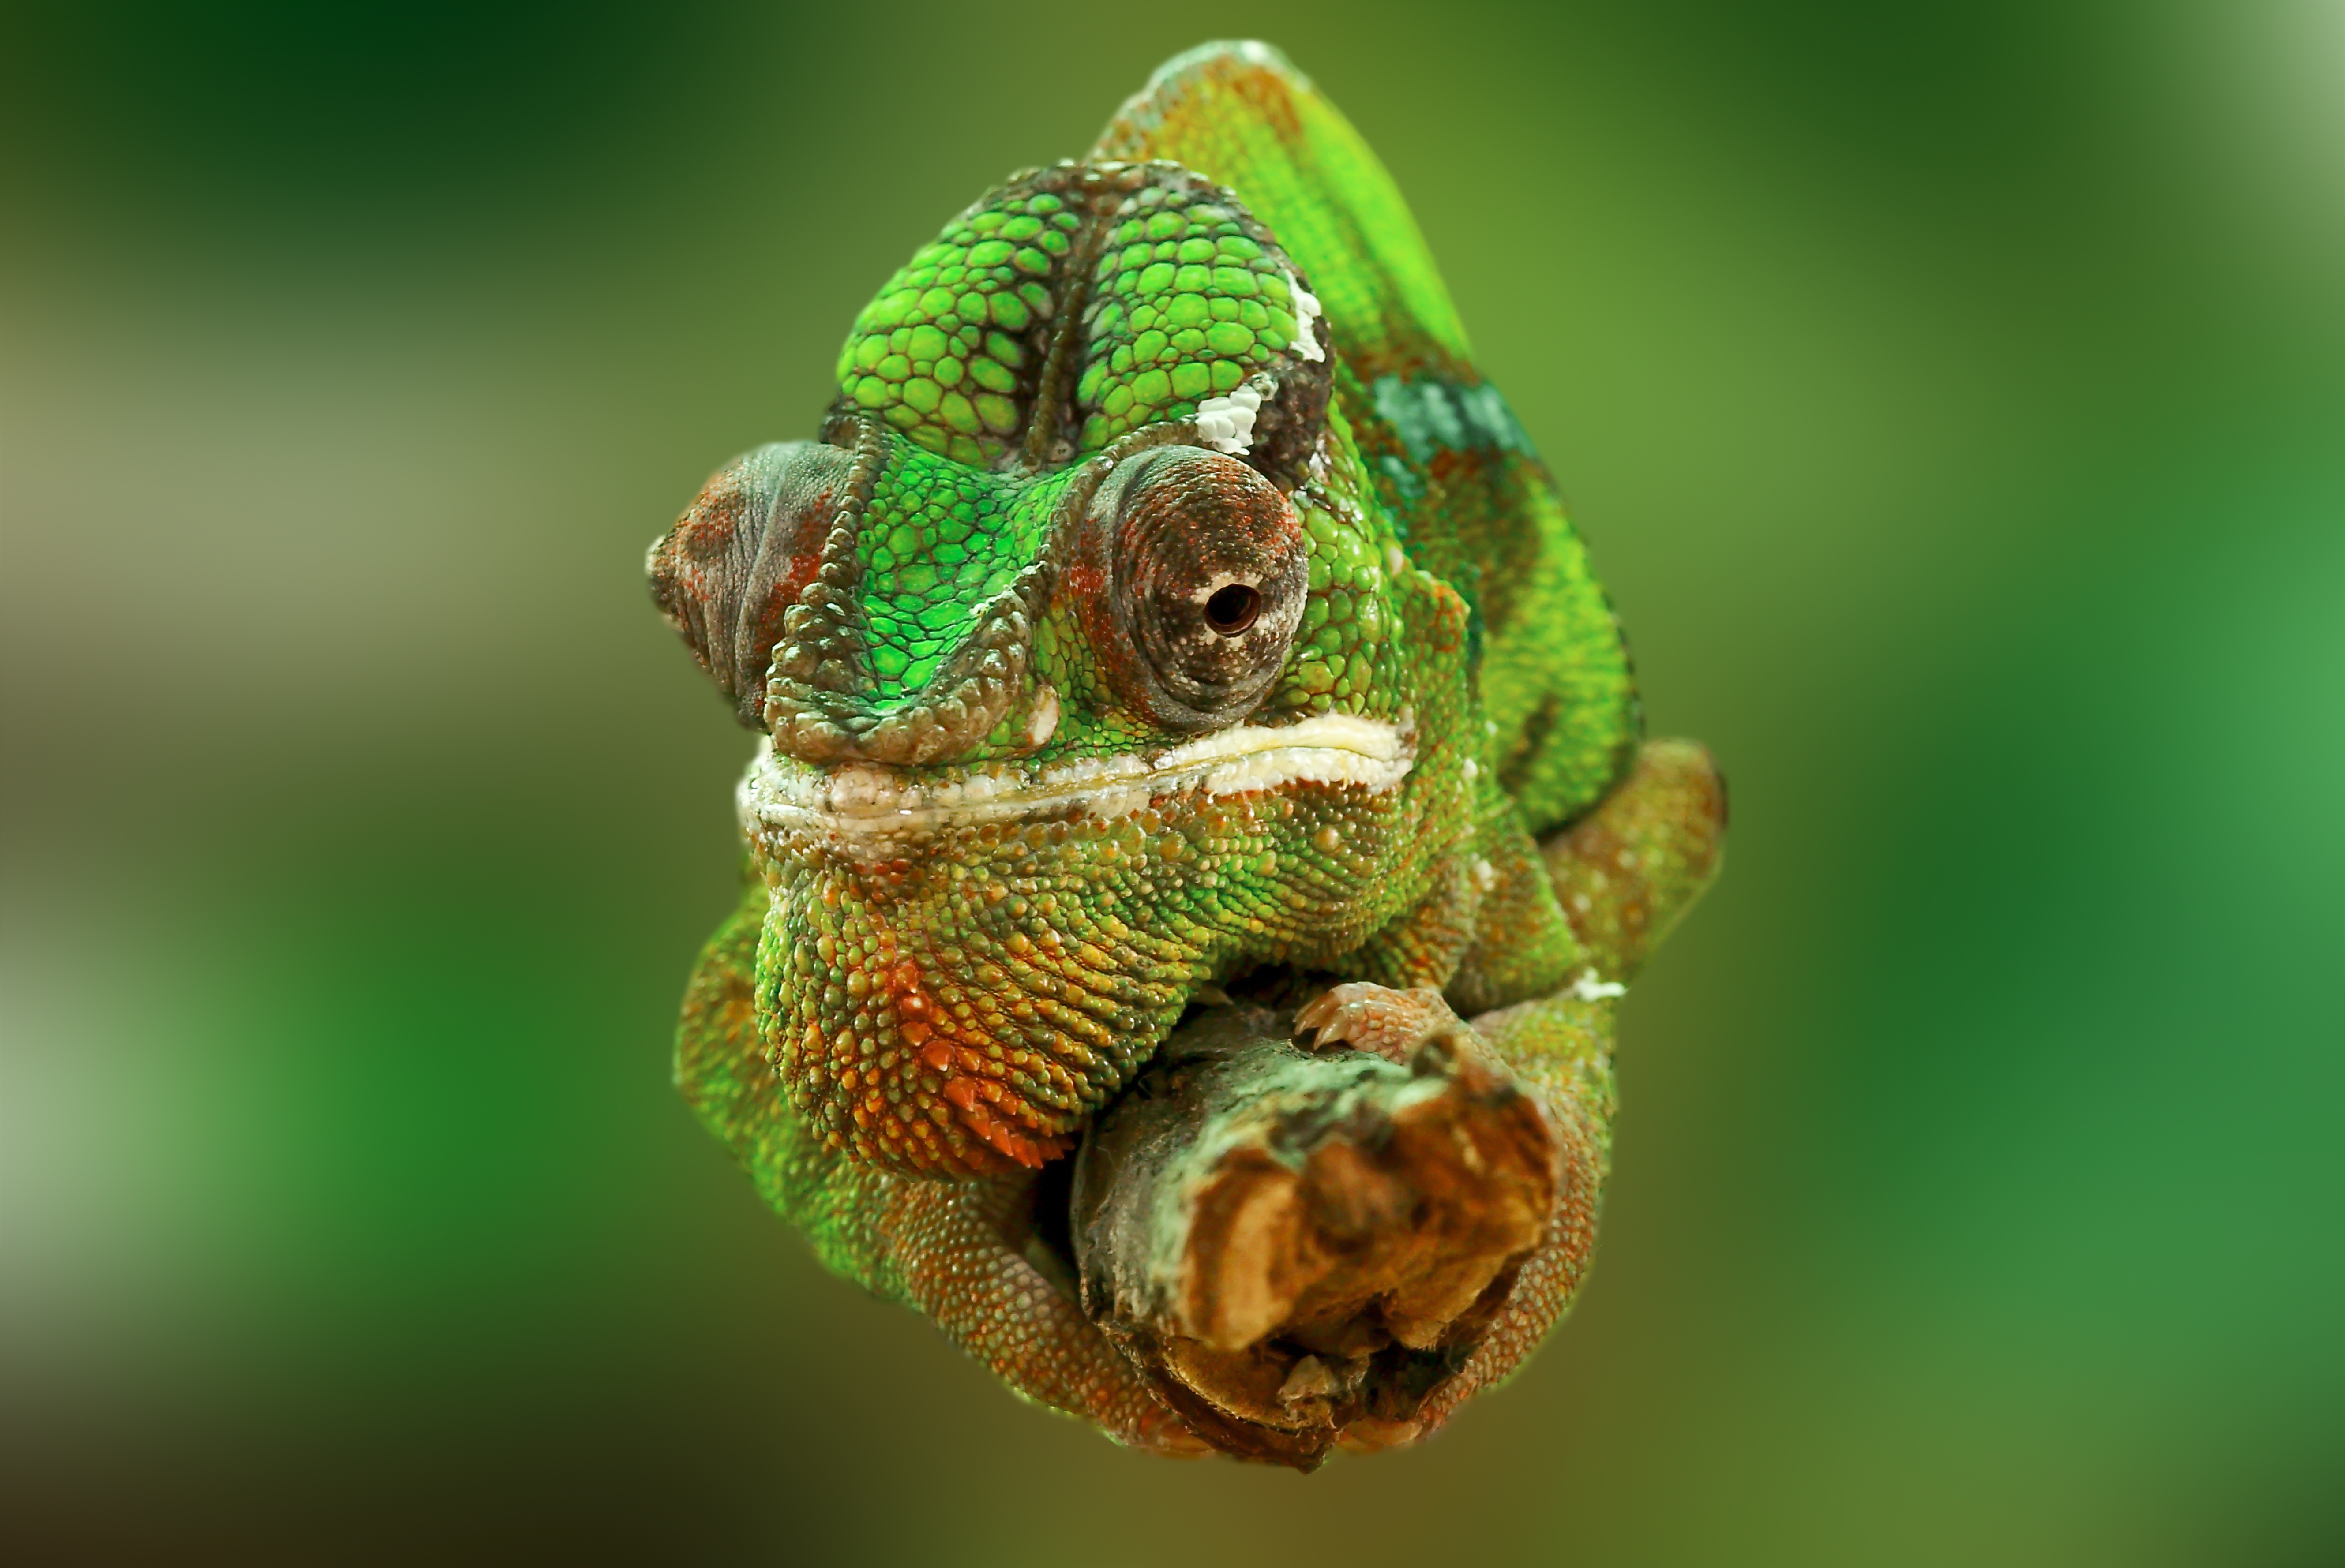
photography, flower, animal, wildlife, portrait, green, color, reptile, colorful, close, fauna, lizard, climb, close up, chameleon, chamaeleonidae, eye, head, vertebrate, terrarium, iguania, disguised, macro photography, agamidae, insect eater, terraristik, scaled reptile, african chameleon, chamaeleo chamaeleon